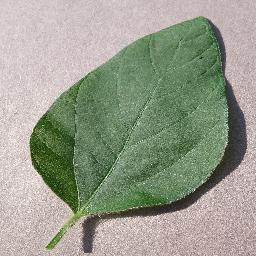
Label: Soybean___healthy